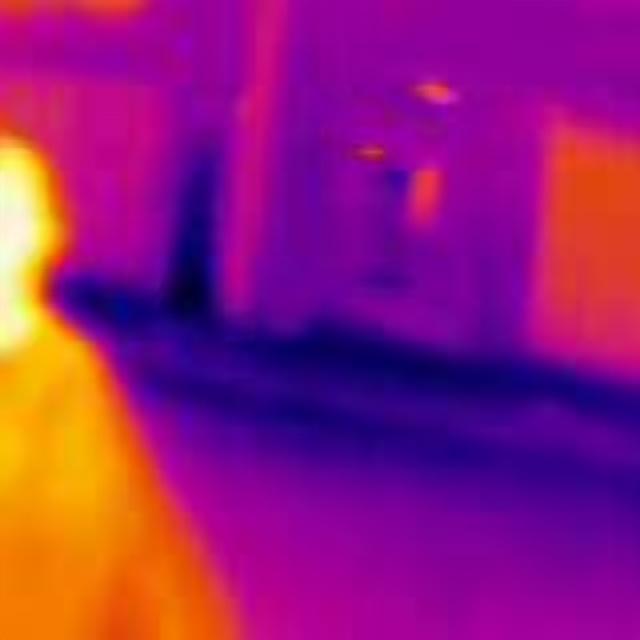
Detected objects:
label: person